Jacques Cartier

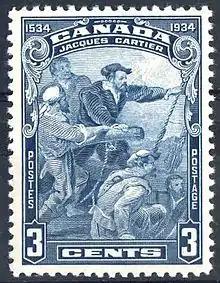
Jacques Cartier on a 1934 Canadian postage stamp

On August 18, 2006, Quebec Premier Jean Charest announced that Canadian archaeologists had discovered the precise location of Cartier's lost first colony of Charlesbourg-Royal. The colony was built at the confluence of the Rivière du Cap Rouge with the St. Lawrence River and is based on the discovery of burnt wooden timber remains that have been dated to the mid-16th century, and a manufactured in Faenza, Italy, between 1540 and 1550, that could only have belonged to a member of the French aristocracy in the colony. Most probably this was the Sieur de Roberval, who replaced Cartier as the leader of the settlement. This colony was the first known European settlement in modern-day Canada since the c. 1000 L'Anse aux Meadows Viking village in northern Newfoundland. Its rediscovery has been hailed by archaeologists as the most important find in Canada since the L'Anse aux Meadows rediscovery.